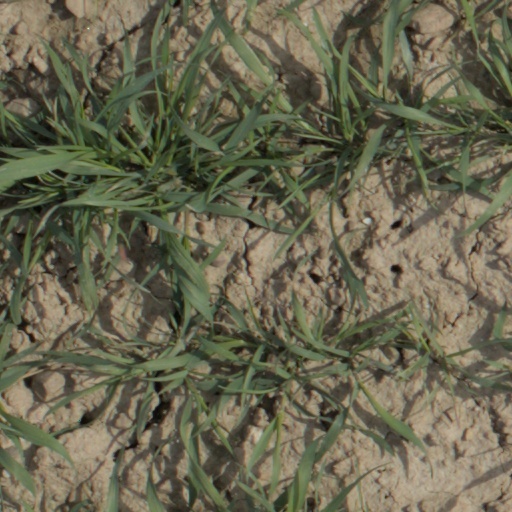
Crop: wheat